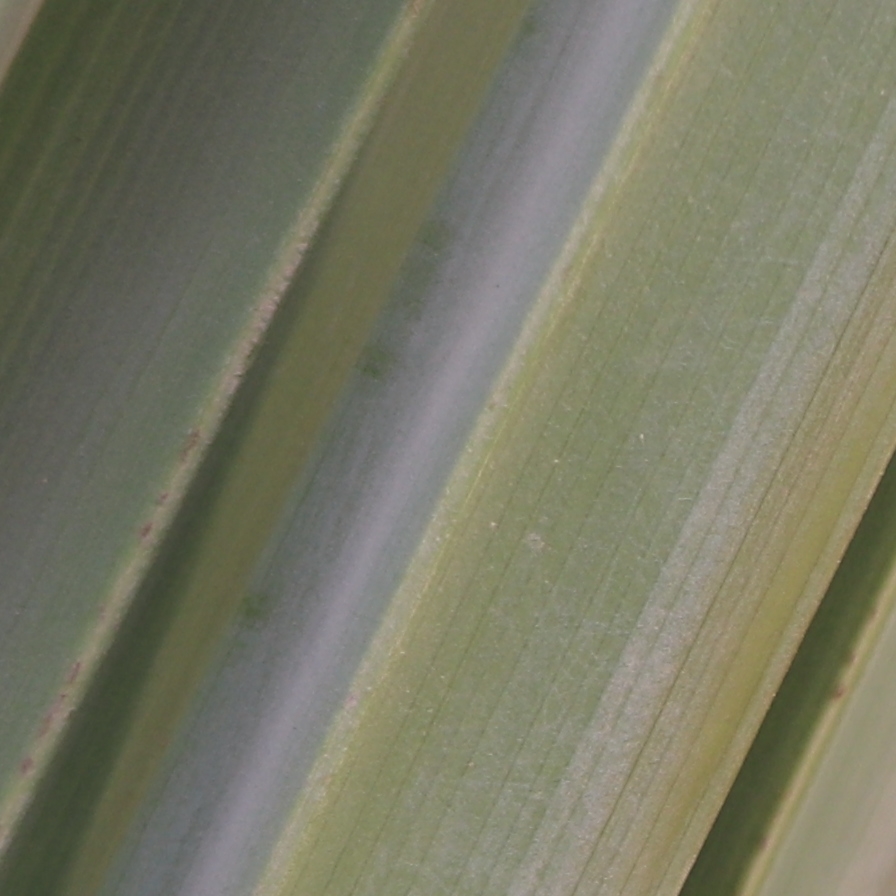
Label: Healthy